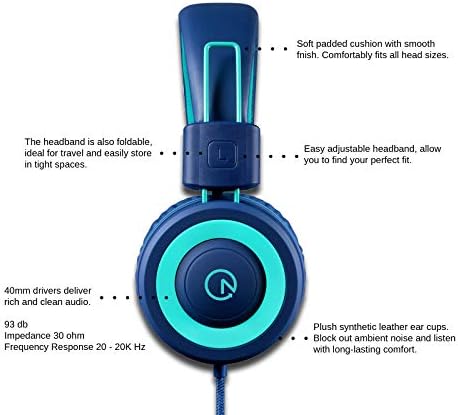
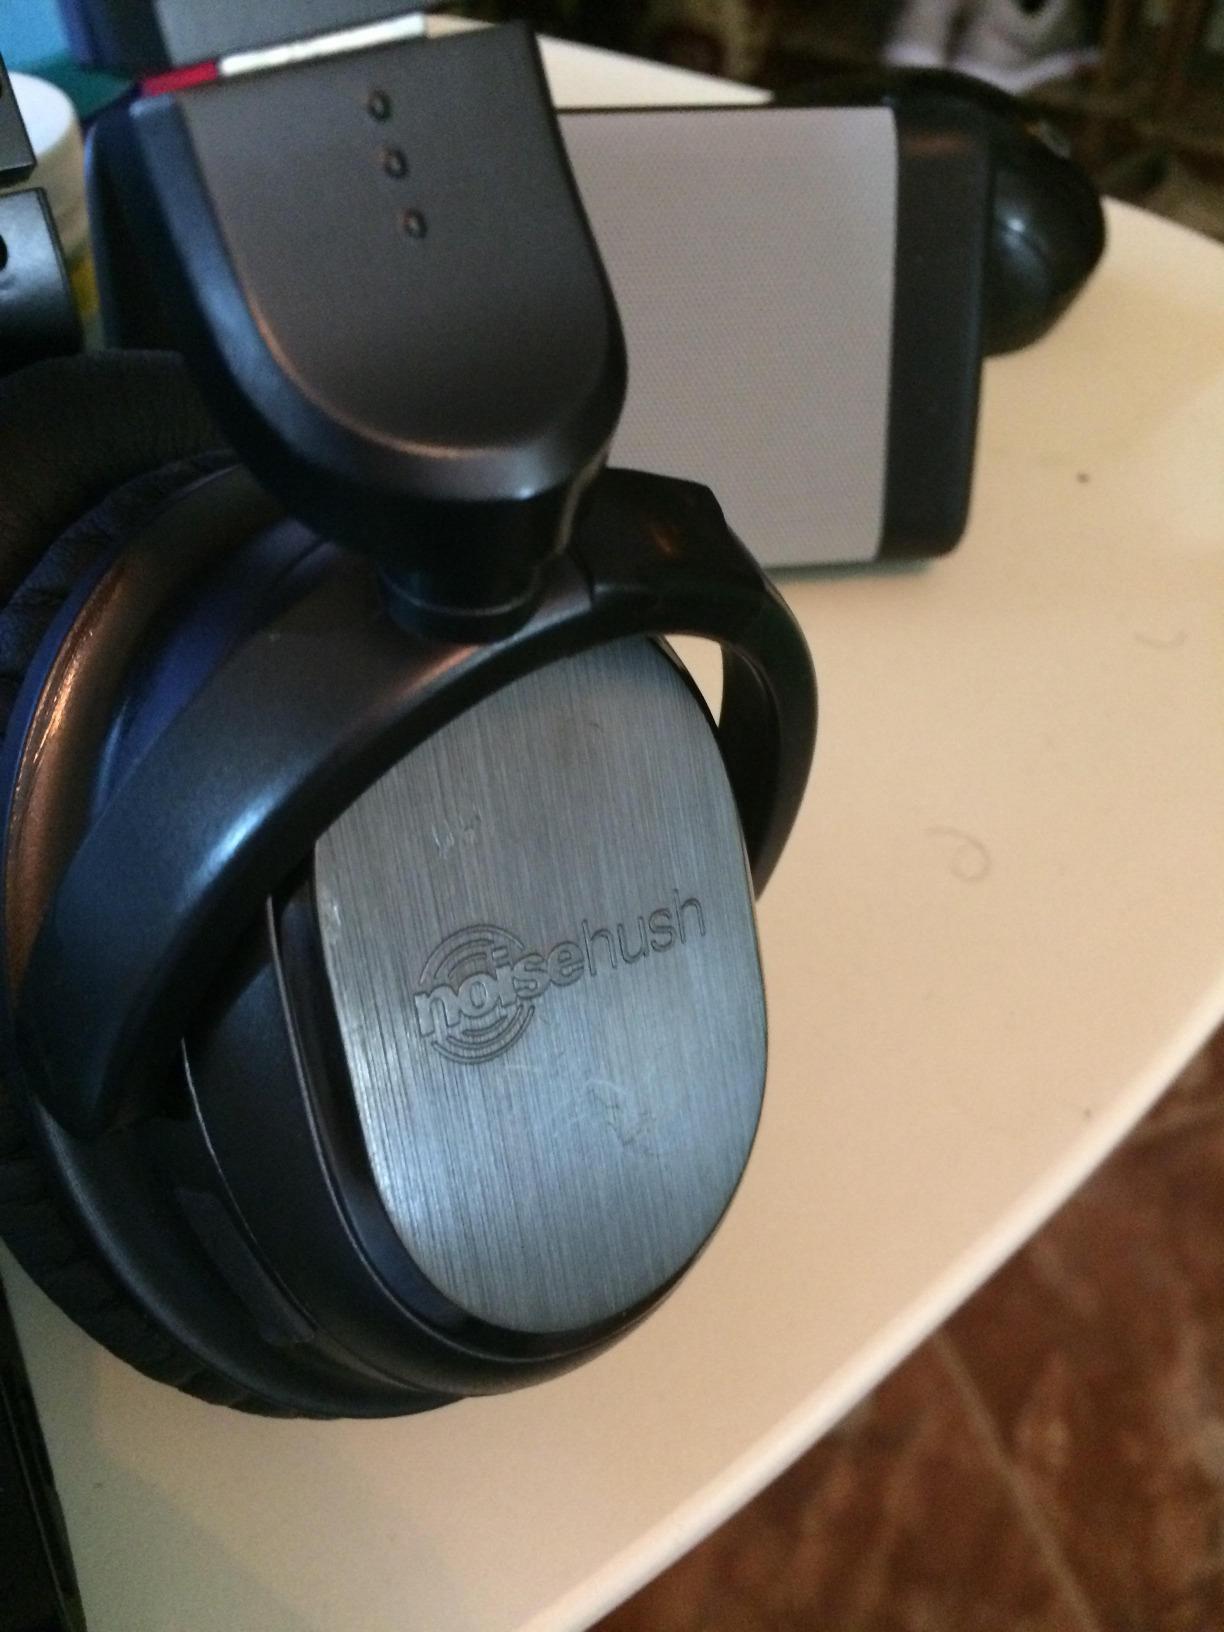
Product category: headphones
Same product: no